Inflatable boat

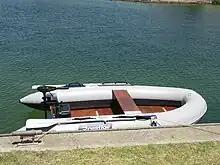
A modern Hypalon inflatable boat with rigid wooden floorboards, a transom and an inflatable keel, powered by a 12 volt electric trolling motor.

Submarine warfare in the Battle of the Atlantic led to casualties among warships and merchant ships. In the military, inflatable boats were used to transport torpedoes and other cargo. They also helped troops land in shallow water, and their compact size made overland transport possible. The US had two standard boats the LCRL and LCRS.